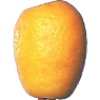
Label: kumquats